Hup Pa Tat

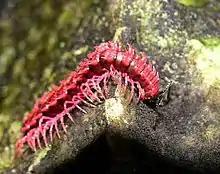
Pink dragon millipede (Desmoxytes purpurosea)

Hup Pa Tat is located in the area of Tham Pratun Non-hunting area, Lan Sak district, Uthai Thani city. This area is a limestone mountain range that exists outstandingly surrounded by flat area and agricultural area of the inhabitants. This limestone mountain range consists of 5 limestone mountains which are Kao Pla Ra, Kao Kaung Chai, Kao Noi, Kao Nam Chon, and Kao Huai Sok. Part of the limestone mountain range surrounding the valley is Khao Huai Sok, which is connected to Khao Plara mountain, 1 kilometer away. The surrounding limestone mountain is layered with high cliffs that restrict sunlight from reaching the ground during any time other than midday. These mountains in this area are limestone dating from the Permian period, which is 286-245 million years. This limestone mountain had been rained on for years, got dissolve by the rain that has a mild acid. The mild acid rain flowed in between the crack inside Huai Sok Mountain until it became a vast cave hole inside the mountain; the process takes about ten to a hundred thousand. This cave is a closed cave inside the mountain which humans cannot enter. While on top of the mountain range, is a forest full of plants in ancient times. Until there is an unexpected change in the Earth's crust that made the ceiling of the cave collapsed. It became a large pit inside the Huai Sok Mountain which the high of the edge is approximately 150 – 200 meters.